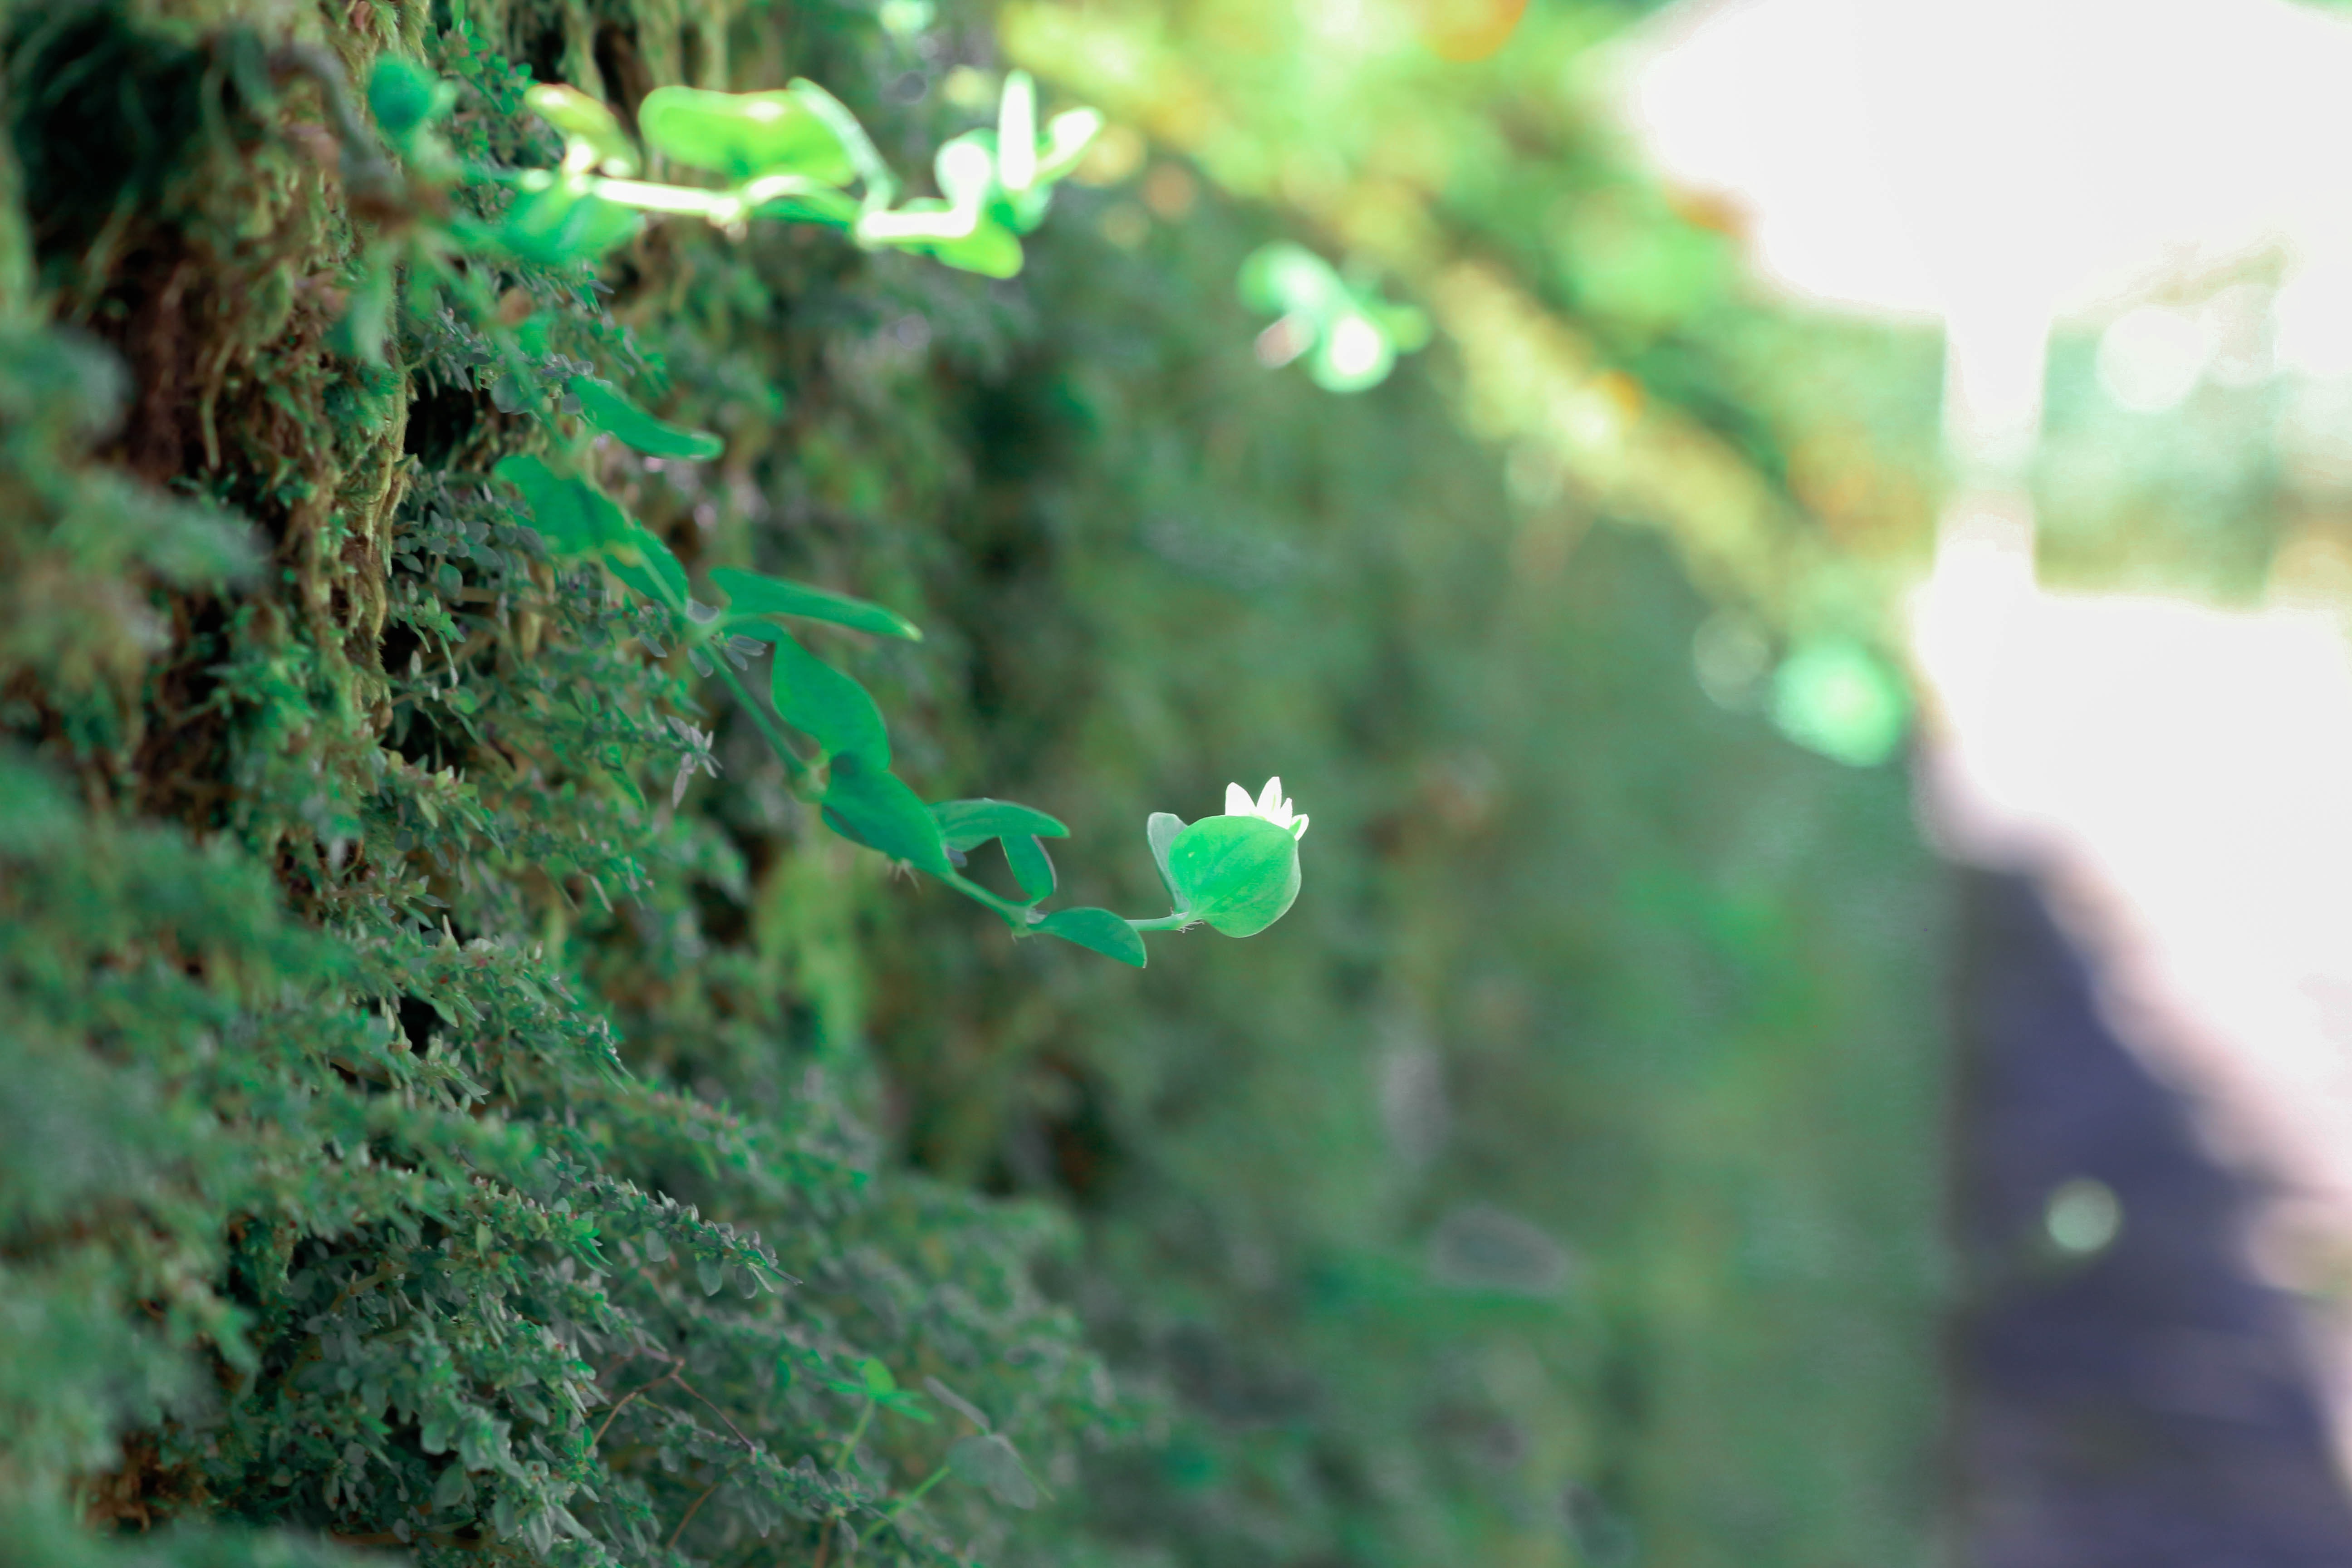
tree, nature, branch, plant, leaf, flower, green, biology, flora, macro photography, woody plant